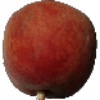
Label: Peach 1